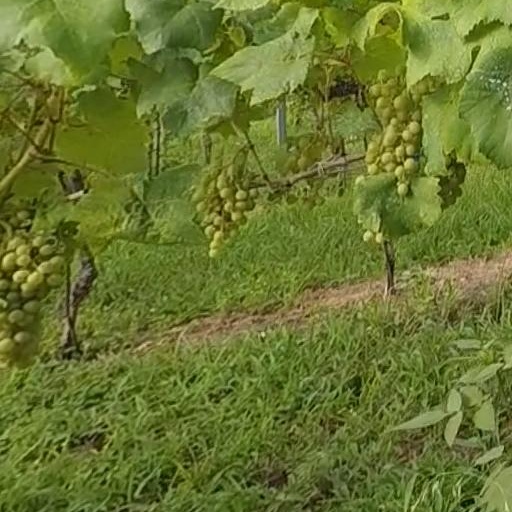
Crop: grape